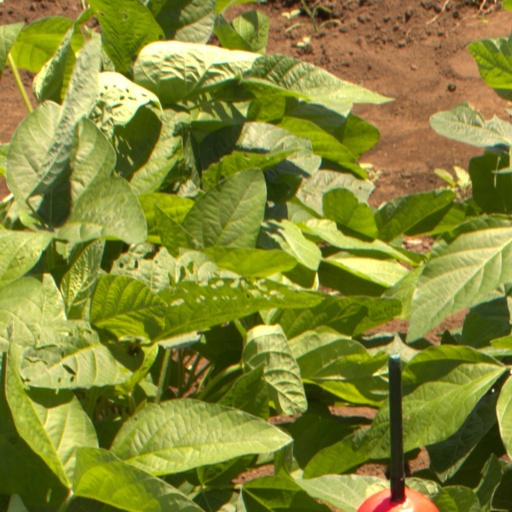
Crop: soybean